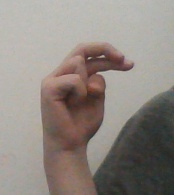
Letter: zay